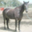
Label: horse